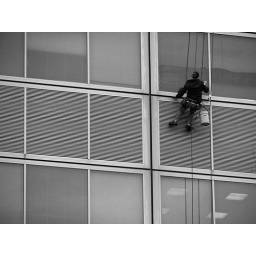
Recession proof job. Again, did the black and white conversion in iPhoto.